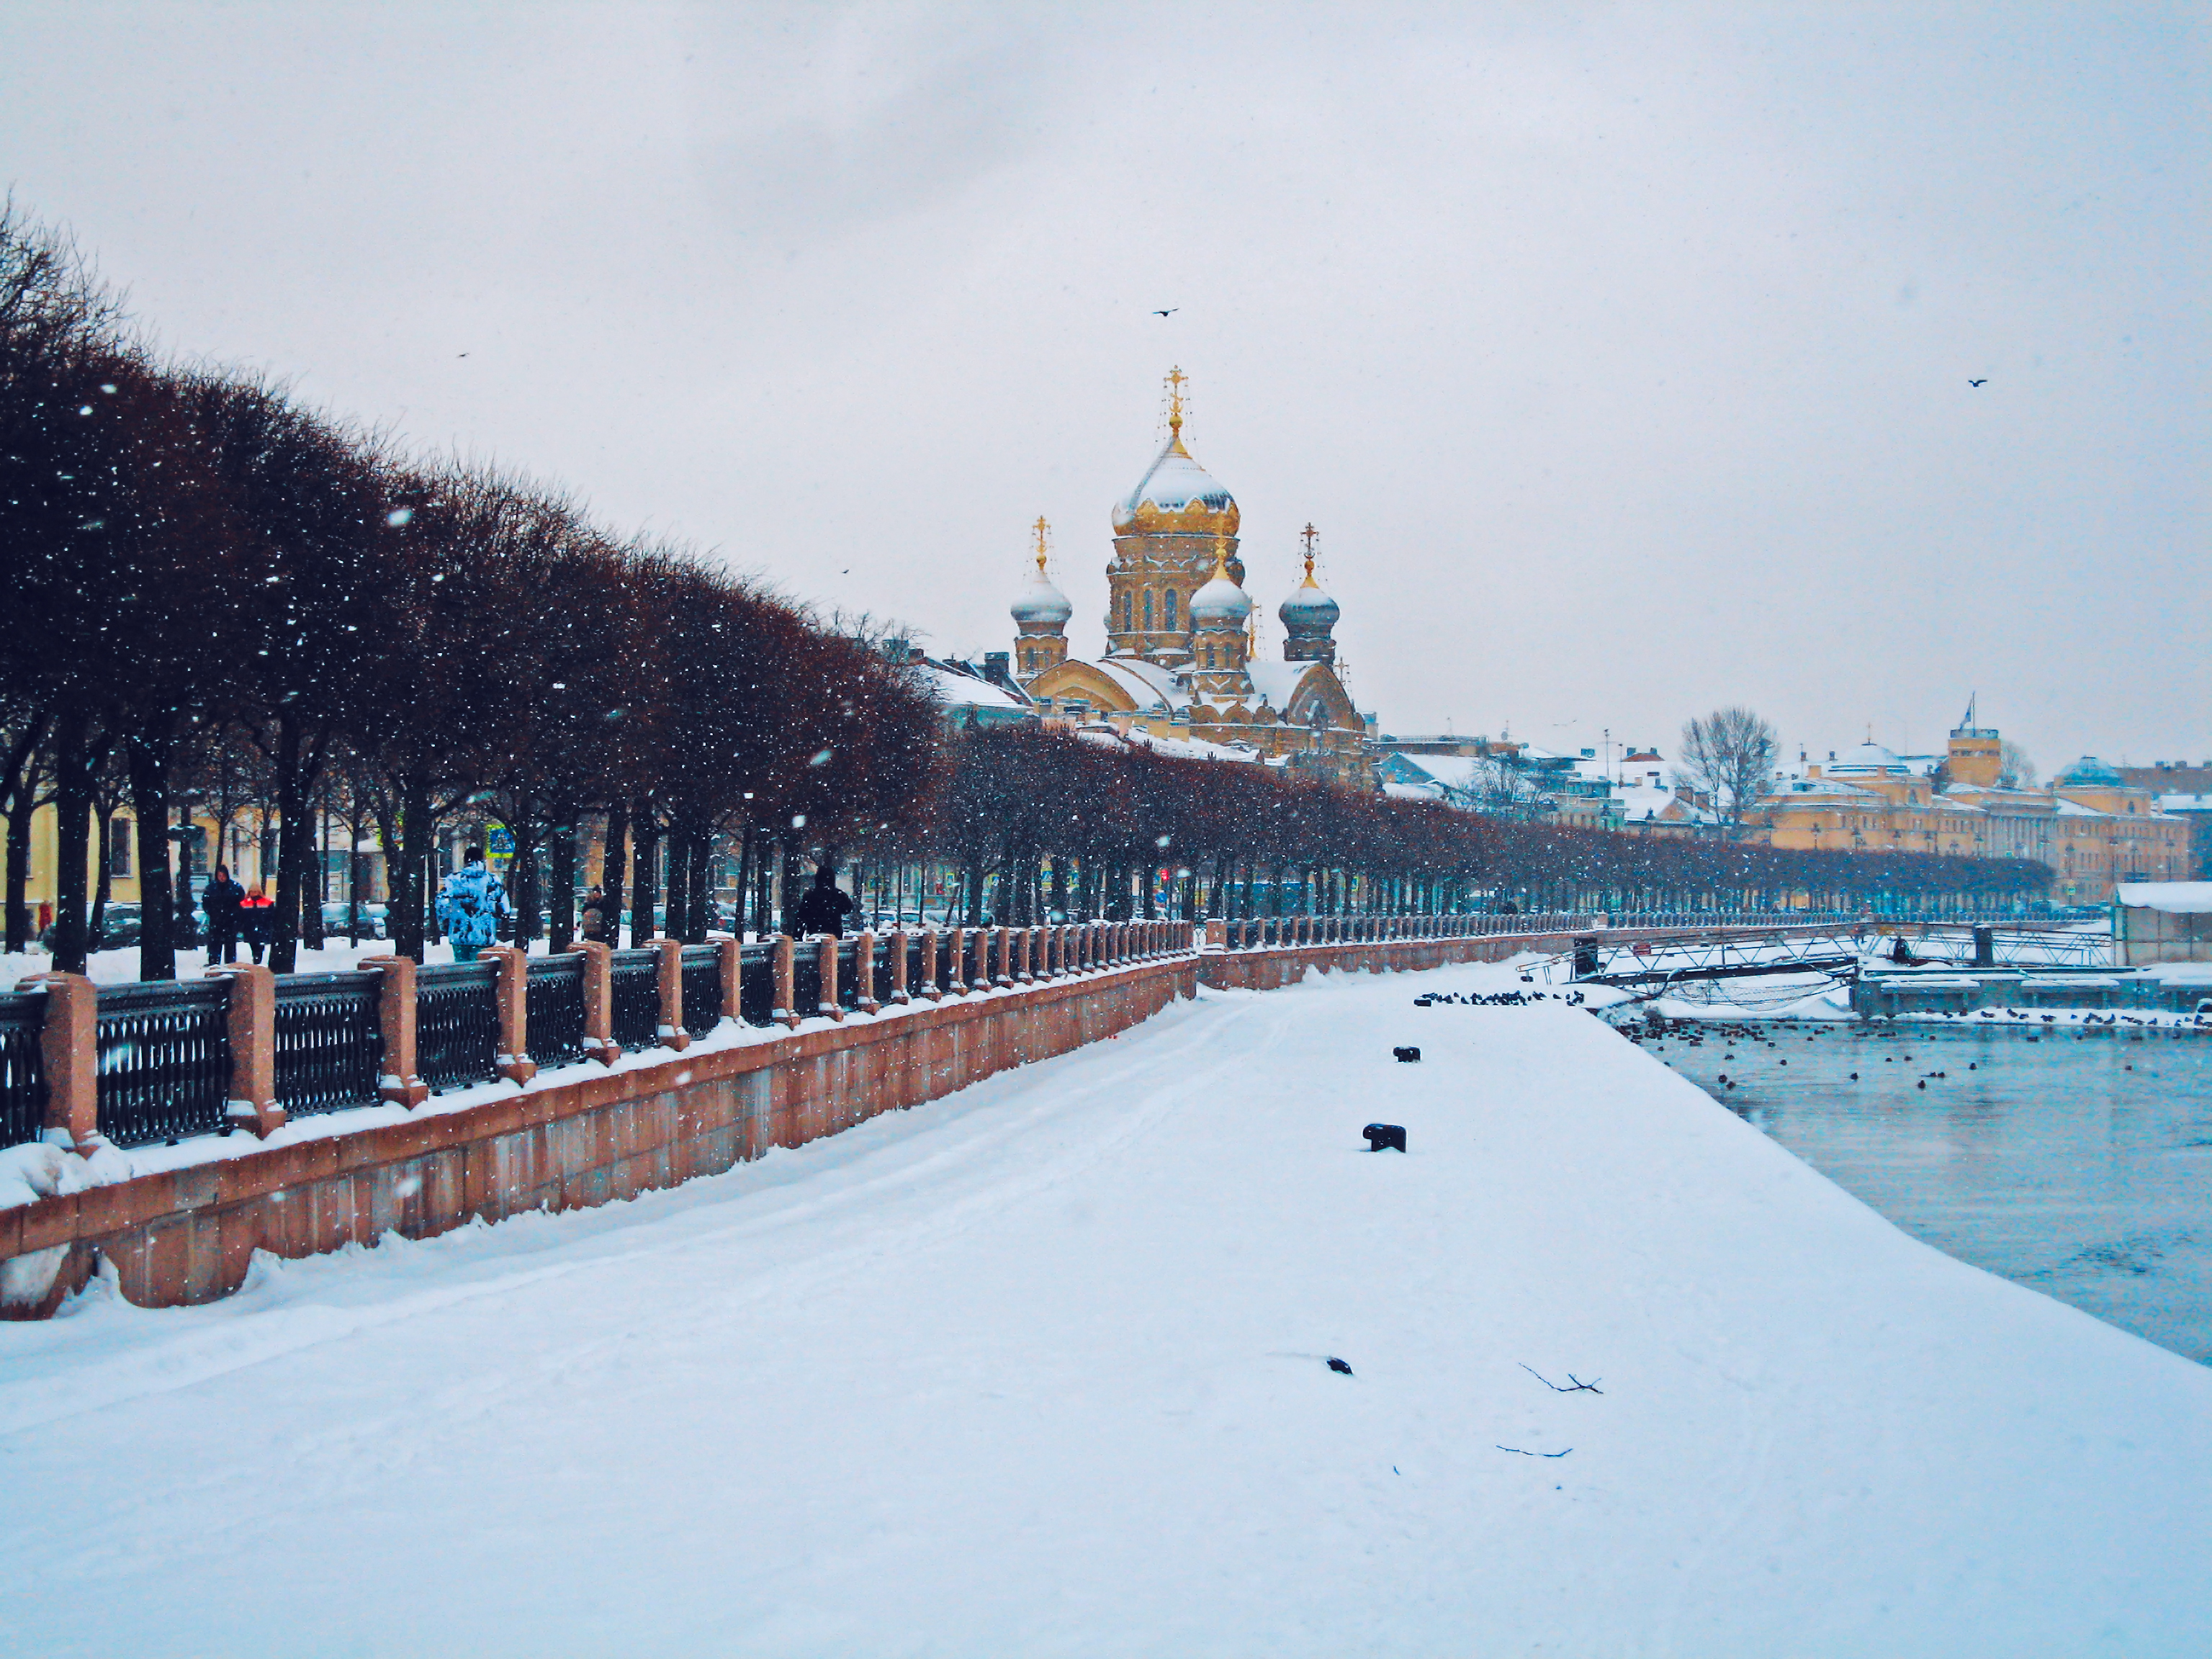
images, sky, daytime, snow, street light, building, water, world, cloud, freezing, morning, city, bridge, fence, landmark, slope, urban area, winter, recreation, precipitation, evening, leisure, roof, horizon, town, tourism, reflection, frost, walkway, ice, tower, tree, tourist attraction, channel